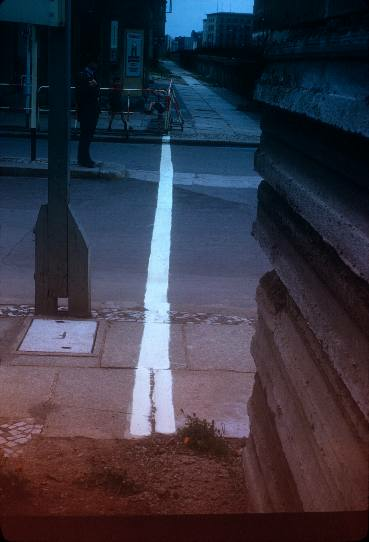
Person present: No